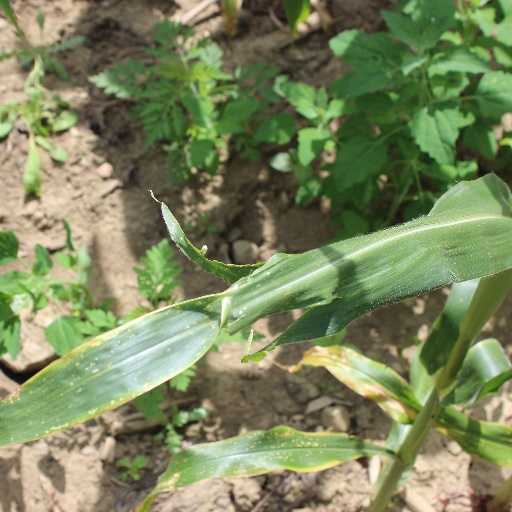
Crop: maize; corn